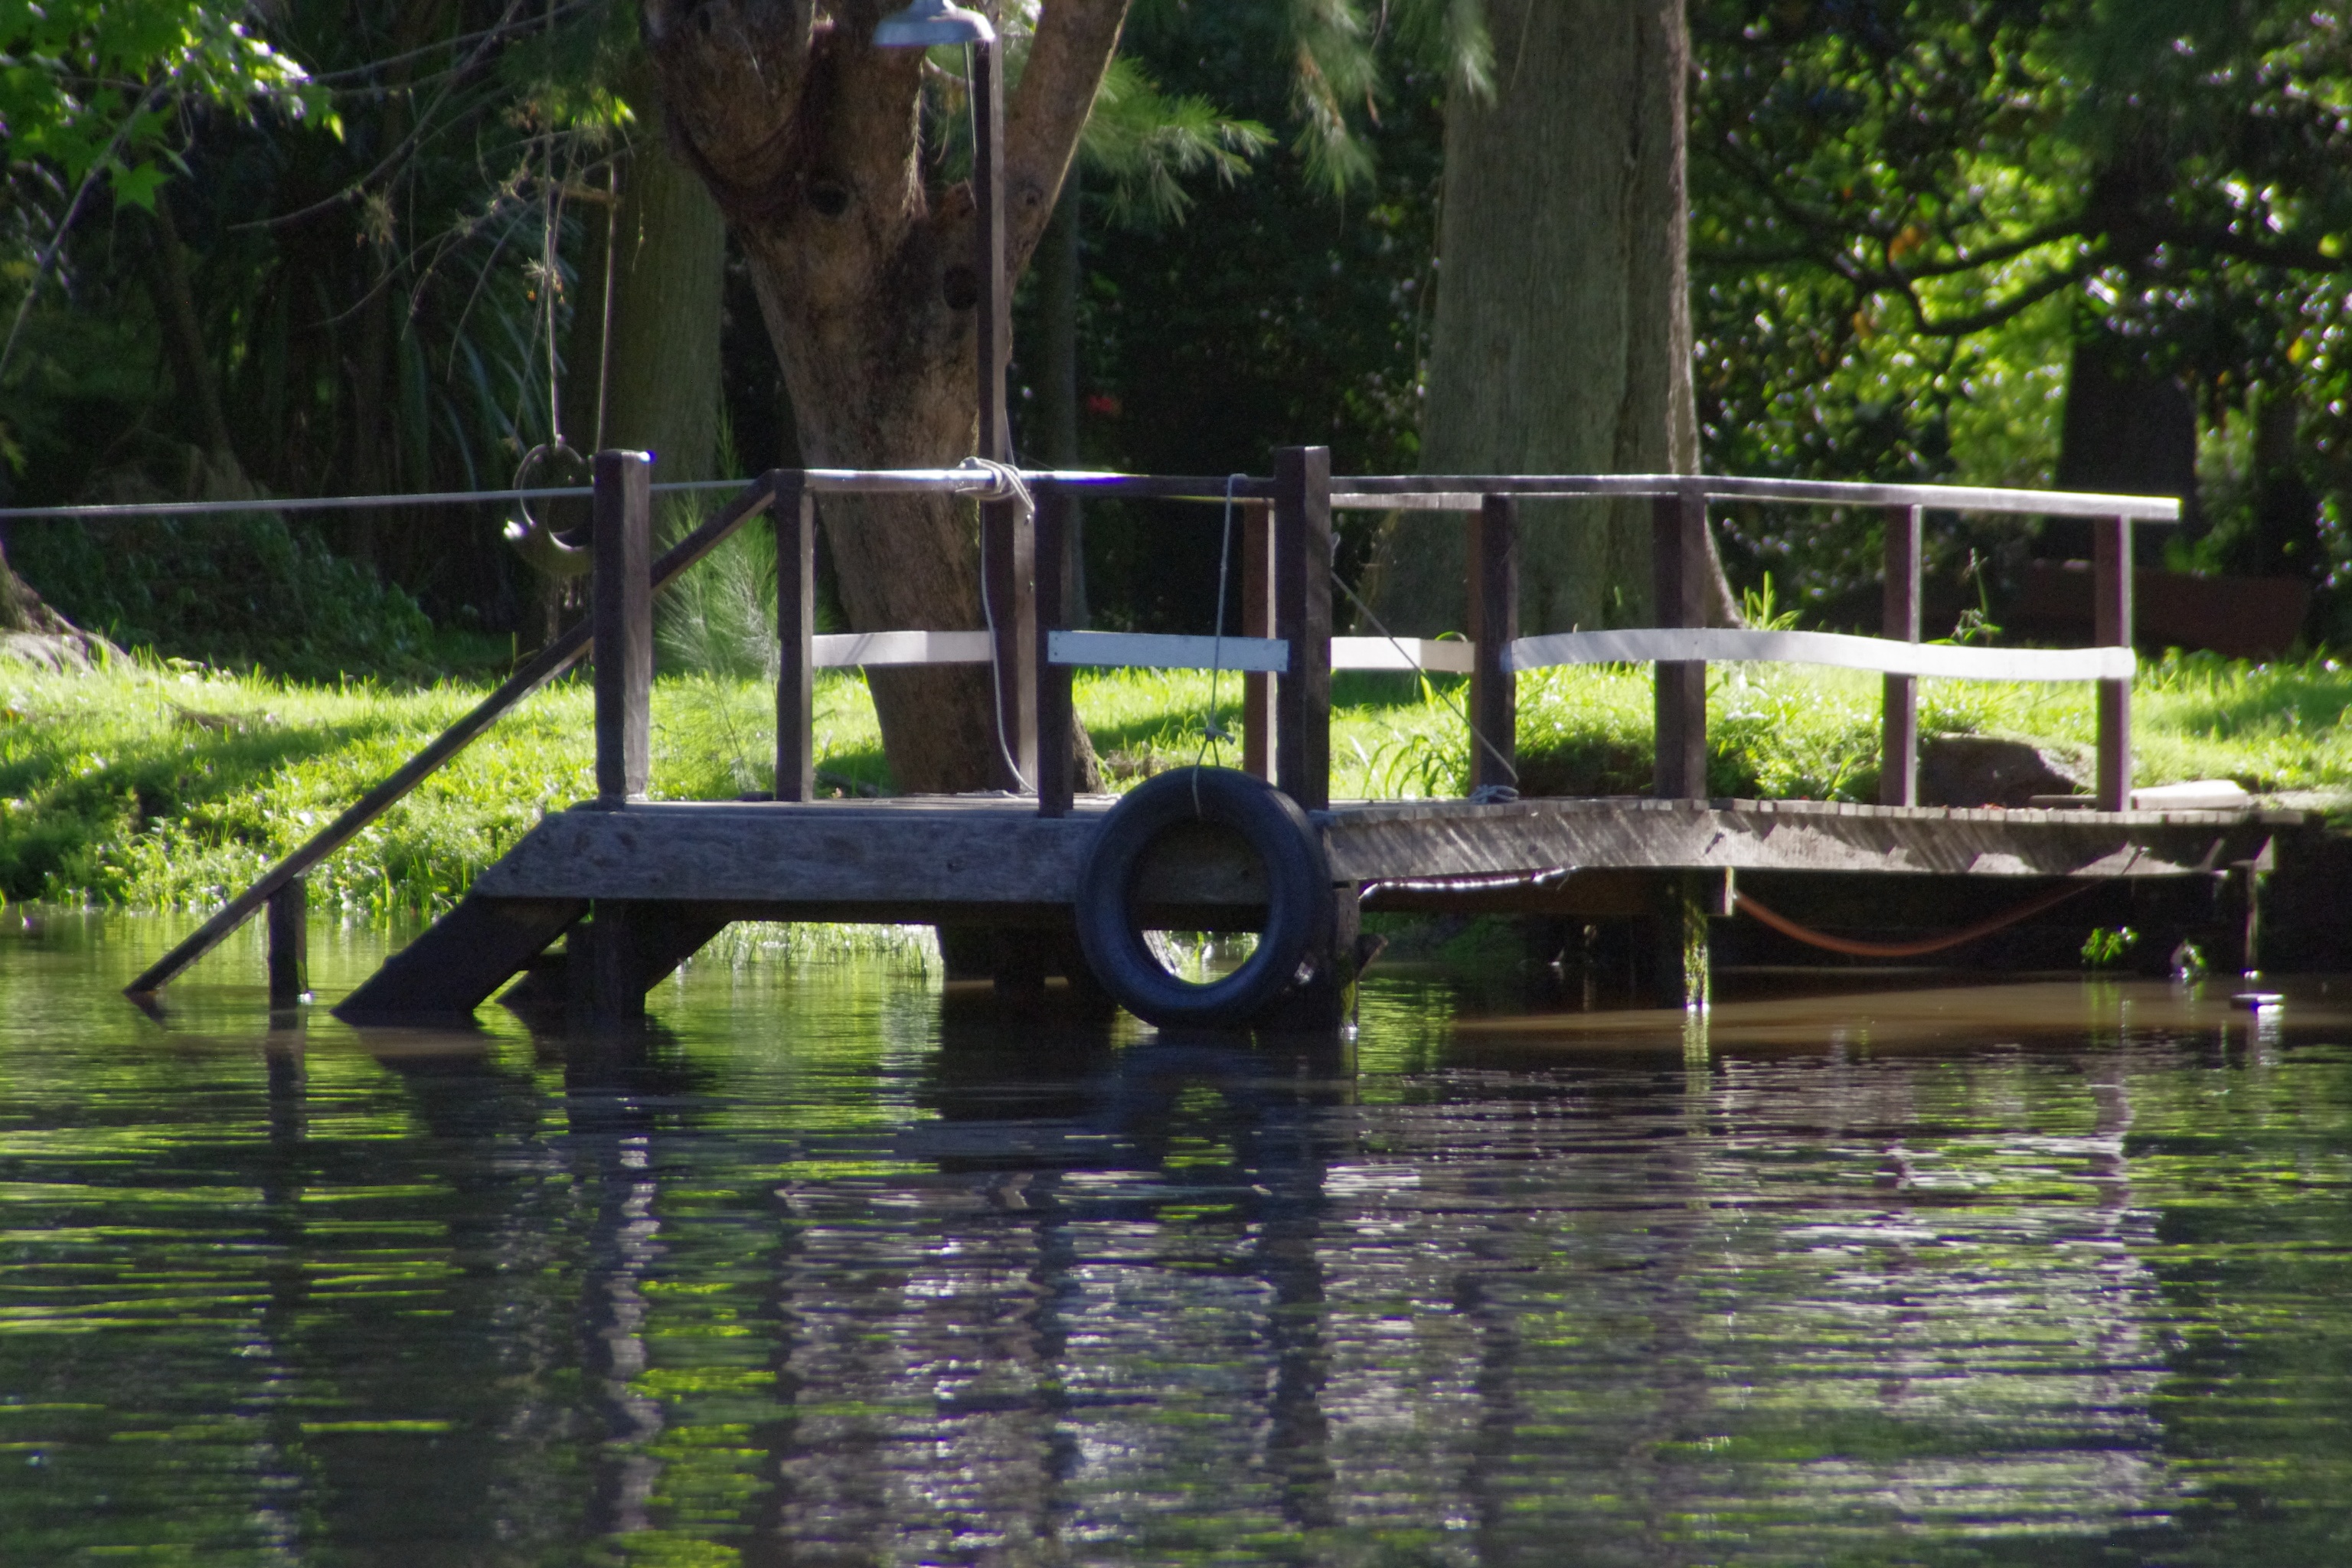
water, pond, zoo, spring, reflection, vehicle, relax, park, waterway, delta, tiger, bayou